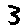
Label: 3